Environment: real
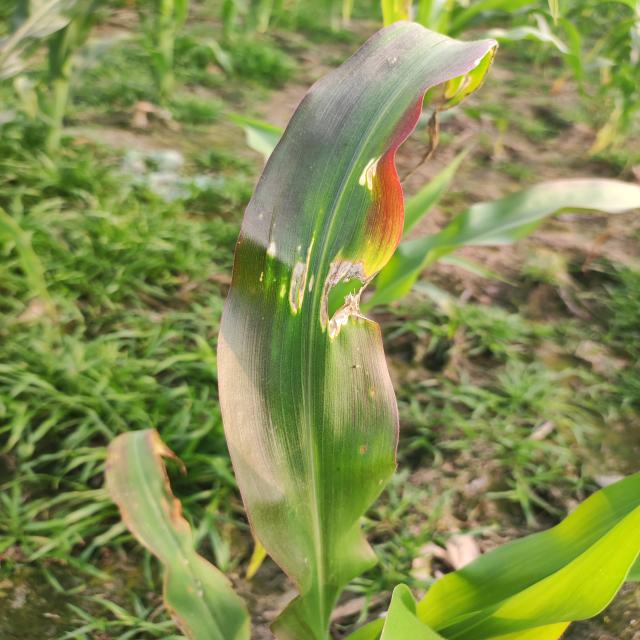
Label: phosphorus_deficiency